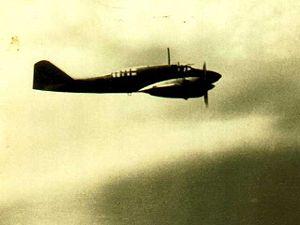
Le Mitsubishi Ki-46 fut le meilleur avion de reconnaissance utilisé par l'armée de terre impériale japonaise durant la Seconde Guerre mondiale. Élancé, rapide, il ne cessa de s'améliorer au cours du conflit. Sa vitesse élevée décida l'armée à le transformer en chasseur de nuit, mais sans réel succès. Une ultime version turbocompressée ne sera jamais produite.